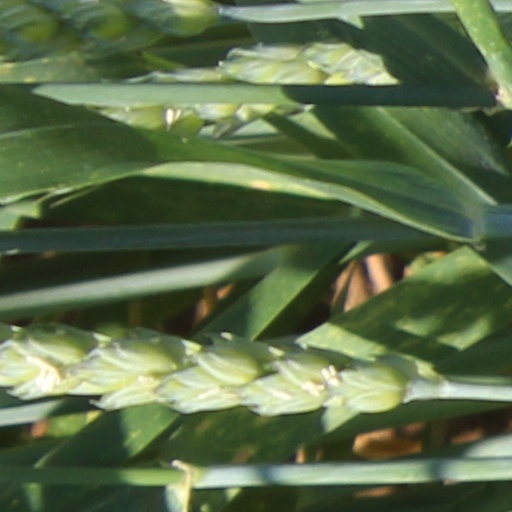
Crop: wheat